Aftermath of the George Floyd protests in Minneapolis–Saint Paul

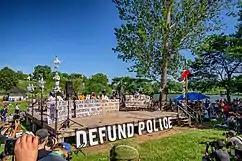
A "defund police" sign and stage before a rally at Powderhorn Park in Minneapolis, June 7, 2020.

Federal authorities charged two men for firebombing the Dakota County Western Service Center in Apple Valley on May 29, 2020, during the unrest. Fornandous Cortez Henderson, a 32-year old from Savage, Minnesota, pled guilty to aiding and abetting arson. He admitted in court that he chose the facility as he had made court appearances there and because he was because angry over the murder of Floyd. Henderson was sentenced to no more than six years in prison. The other co-defendant, Garret Patrick Ziegler, then 24-years old, from Long Lake, Minnesota, pled guilty to one count of adding and abetting arson. He was sentenced to five years in prison and three years of supervised released. The two men were ordered to each pay $206,000 in restitution.